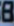
Number: 8